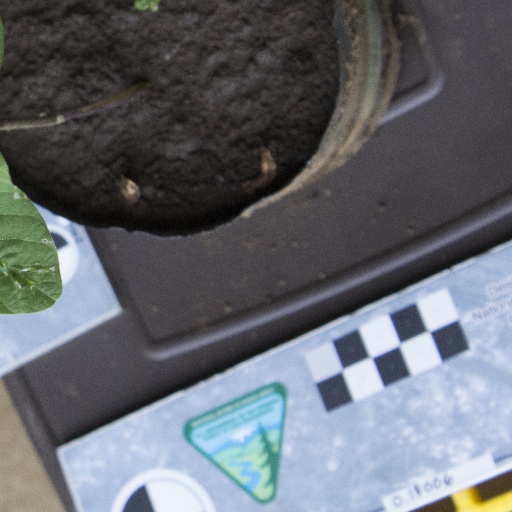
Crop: soybean